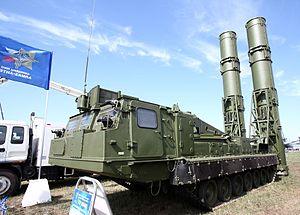
L'Armée Nationale de la République bolivarienne du Venezuela est l'armée de terre des forces armées vénézuéliennes.